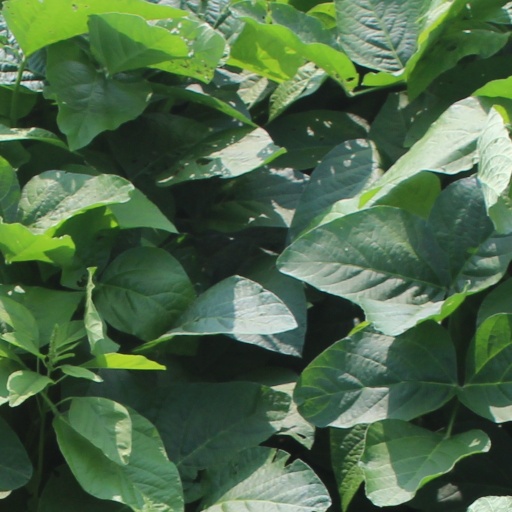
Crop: soybean